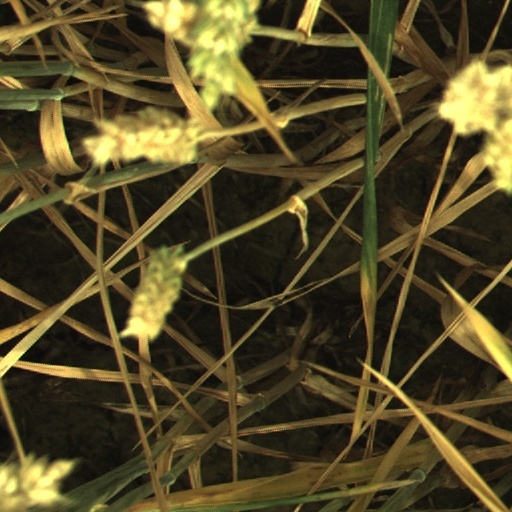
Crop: wheat